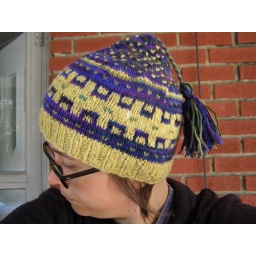
blue tooth hat - in action